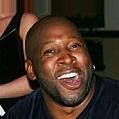
Age: 41